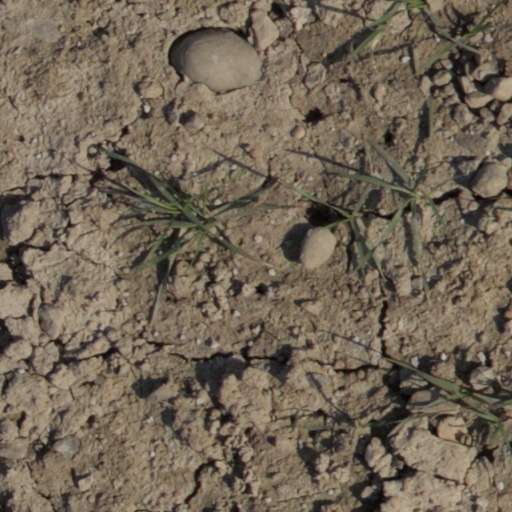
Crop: wheat